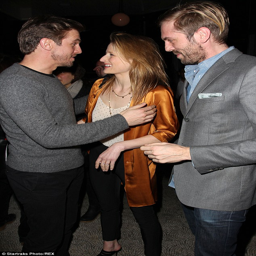
plenty to talk about : shared a joke at the premiere after party